836th Air Division

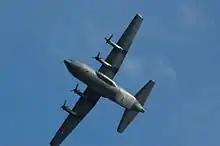
C130 Hercules as operated by the 4409th Support Squadron

In 1966 the 31st Wing became the second division wing to open operations at a new base in Vietnam when it left Homestead with its F-100s for Tuy Hoa Air Base. Its personnel remaining at Homestead were reorganized into the 4531st Tactical Fighter Wing. The 4531st began equipping with the Phantom II to prepare for its new mission as an F-4 Replacement Training Unit, although its first replacement class did not start until June 1967 and it would be November 1967 before the wing was able to graduate its first class. The wing also operated Lockheed AT-33 T-Birds to conduct the air-to-air portion of replacement training and maintained Piasecki H-21 helicopters to support TAC's Sea Survival School, which moved to Homestead.